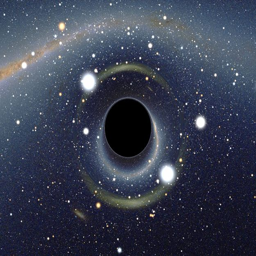
artist 's rendition of a black hole bending the light coming from a galaxy behind it